Norwood, Ohio

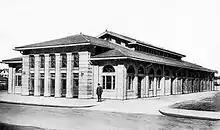
The Norwood Market House has stood at the corner of Mills Avenue and Walter Avenue next to Victory Park since about 1905. This photo was taken around 1910 when the building was still used as a farmers market.

In 1912, the Sears, Roebuck & Company purchased the Standard Mill Company and changed the name to the Norwood Sash & Door Company. This factory became the primary manufacturer of Sears’ prefabricated Catalog Homes. The factory was operated by Sears in Norwood until 1945.